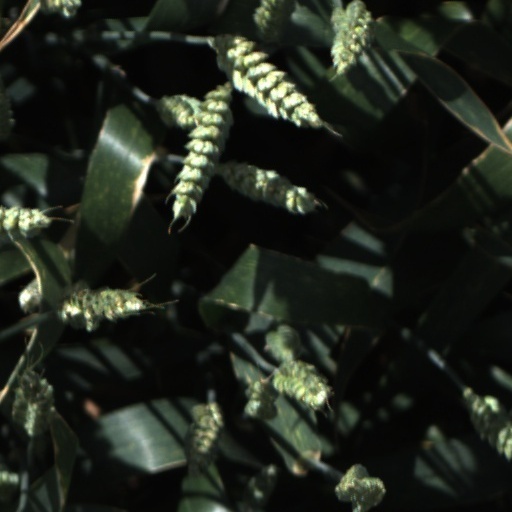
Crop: wheat